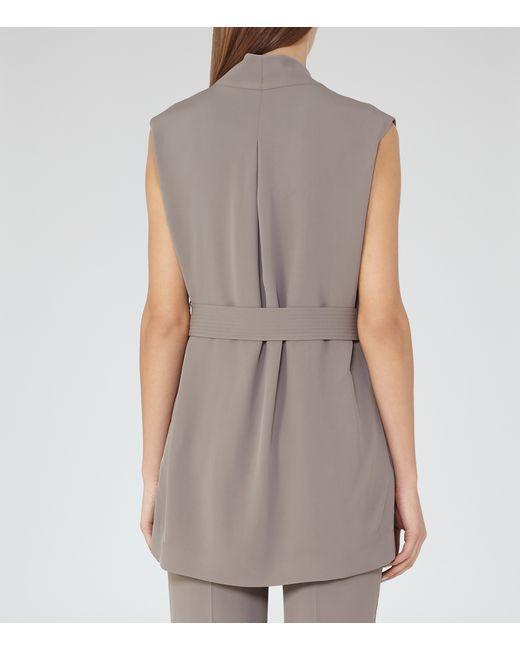
braunes formelles ärmelloses Oberteil, Tunika, Bürokleidung